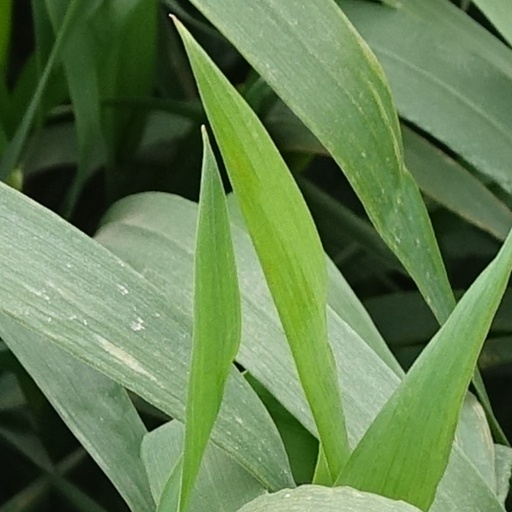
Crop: wheat